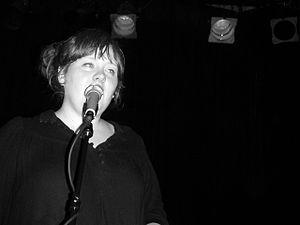
Adele